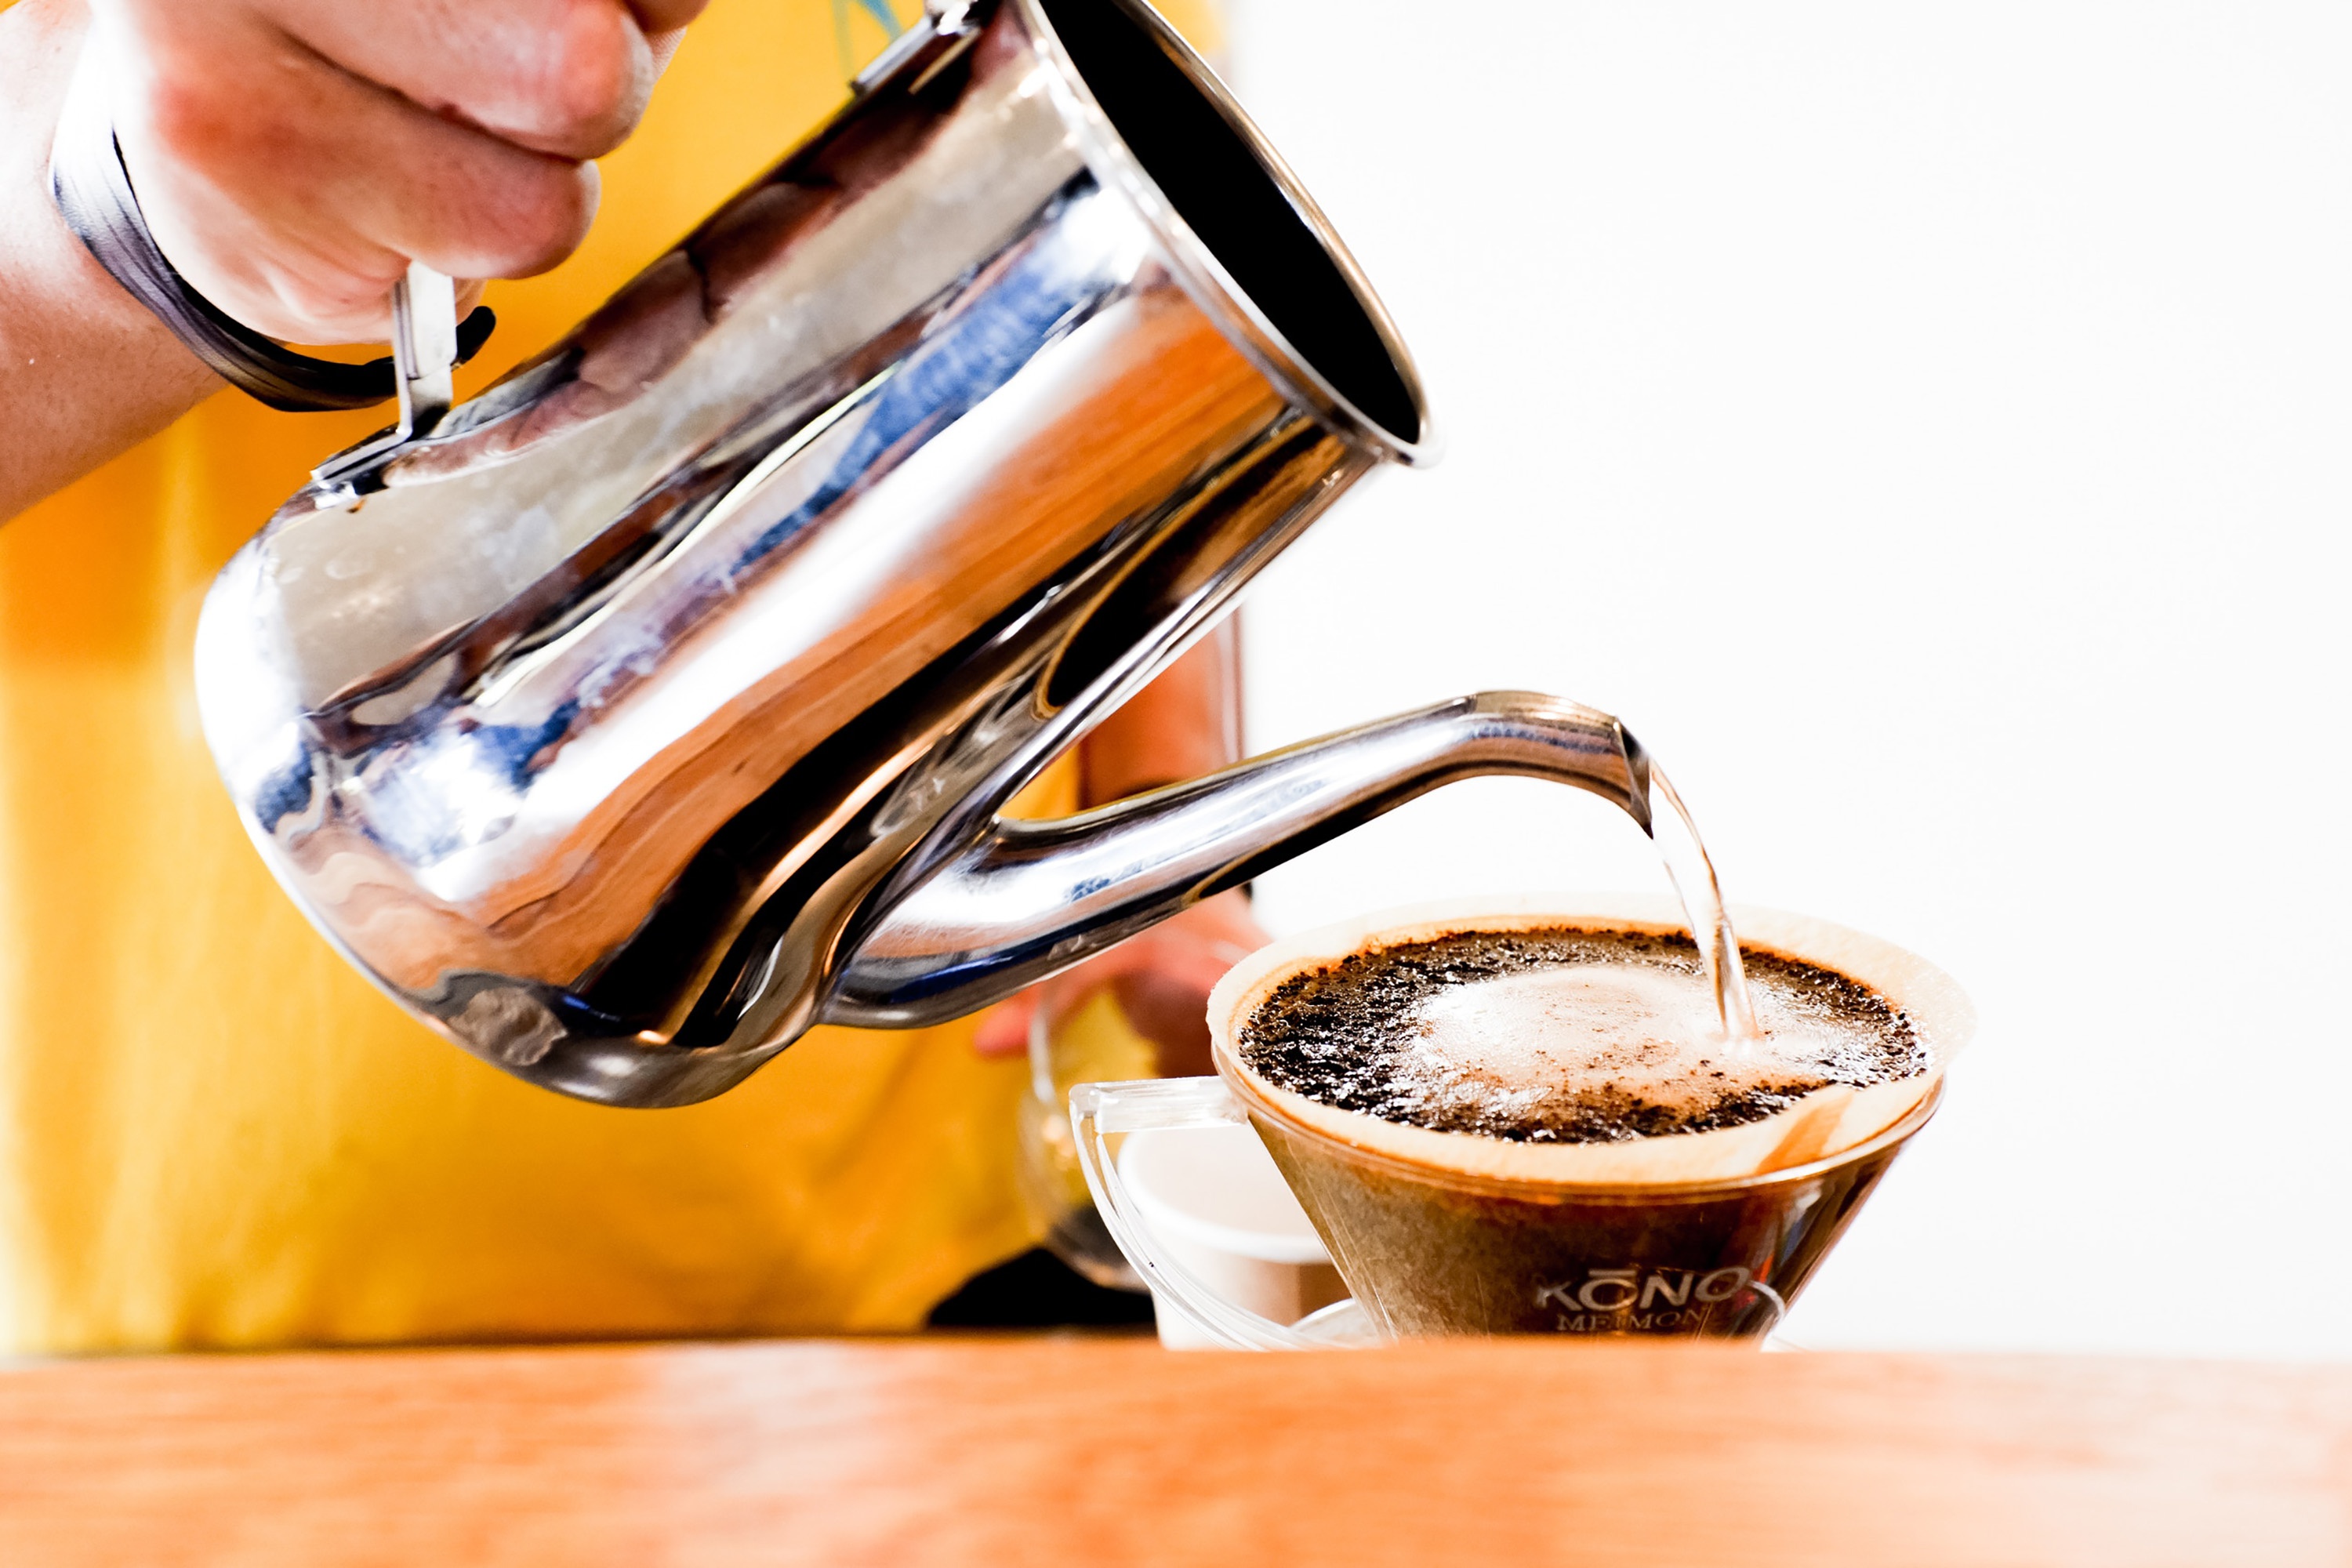
drink, Diet soda, roasted barley tea, instant coffee, liqueur coffee, liqueur, coffee, food